Deng Xiaoping

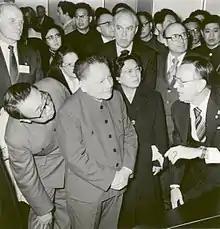
Deng Xiaoping (left) and his wife Zhuo Lin (right) are briefed by Johnson Space Center director Christopher C. Kraft (extreme right)

During his brief ascendency in 1973, Deng established the Political Research Office, headed by intellectuals Hu Qiaomu, Yu Guangyuan and Hu Sheng, delegated to explore approaches to political and economic reforms. He led the group himself and managed the project within the State Council, in order to avoid rousing the suspicions of the Gang of Four.